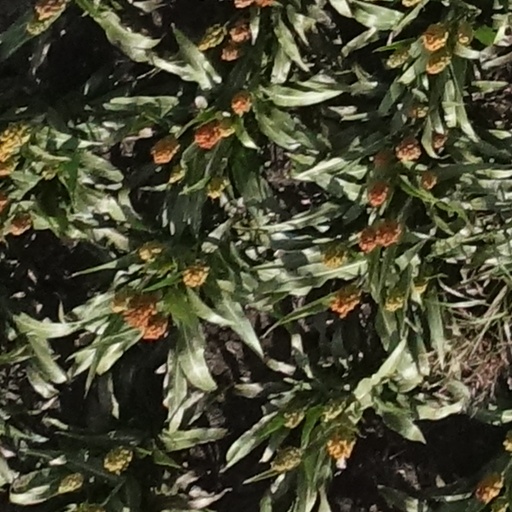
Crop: sorghum